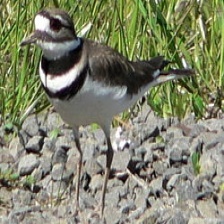
Species: KILLDEAR
Scientific name: CHARADRIUS VOCIFERUS